St. Stephen, New Brunswick

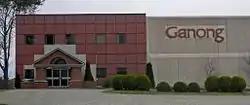
The new Ganong chocolate factory.

Immediately prior to Confederation, the Legislature of New Brunswick passed a bill that incorporated the Houlton Branch Railway Company (HBRC) with the aim to build a railway between Debec, New Brunswick and Houlton, Maine. This was in hopes of completing a portion of the St. Andrews and Quebec Railway. In 1870, the Legislature of New Brunswick passed an Act, which authorized Charlotte County to issue debentures to pay a bonus of $15,000 to the HBRC in order to encourage it to complete the railway. The debenture could only be issued if authorized by a public meeting of the ratepayers of St. Stephen, who would assume the obligation of paying for the interest and principal of the debenture. A majority of the ratepayers of St. Stephen duly passed the necessary vote and the County issued the debenture. Some residents of St. Stephen who opposed the measure challenged the tax assessment in the Supreme Court of New Brunswick, arguing that the provincial Legislature lacked the constitutional authority to authorise a tax to support the building of an international railway, as that would intrude on the exclusive legislative authority of the Parliament of Canada.